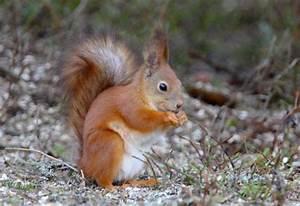
squirrel